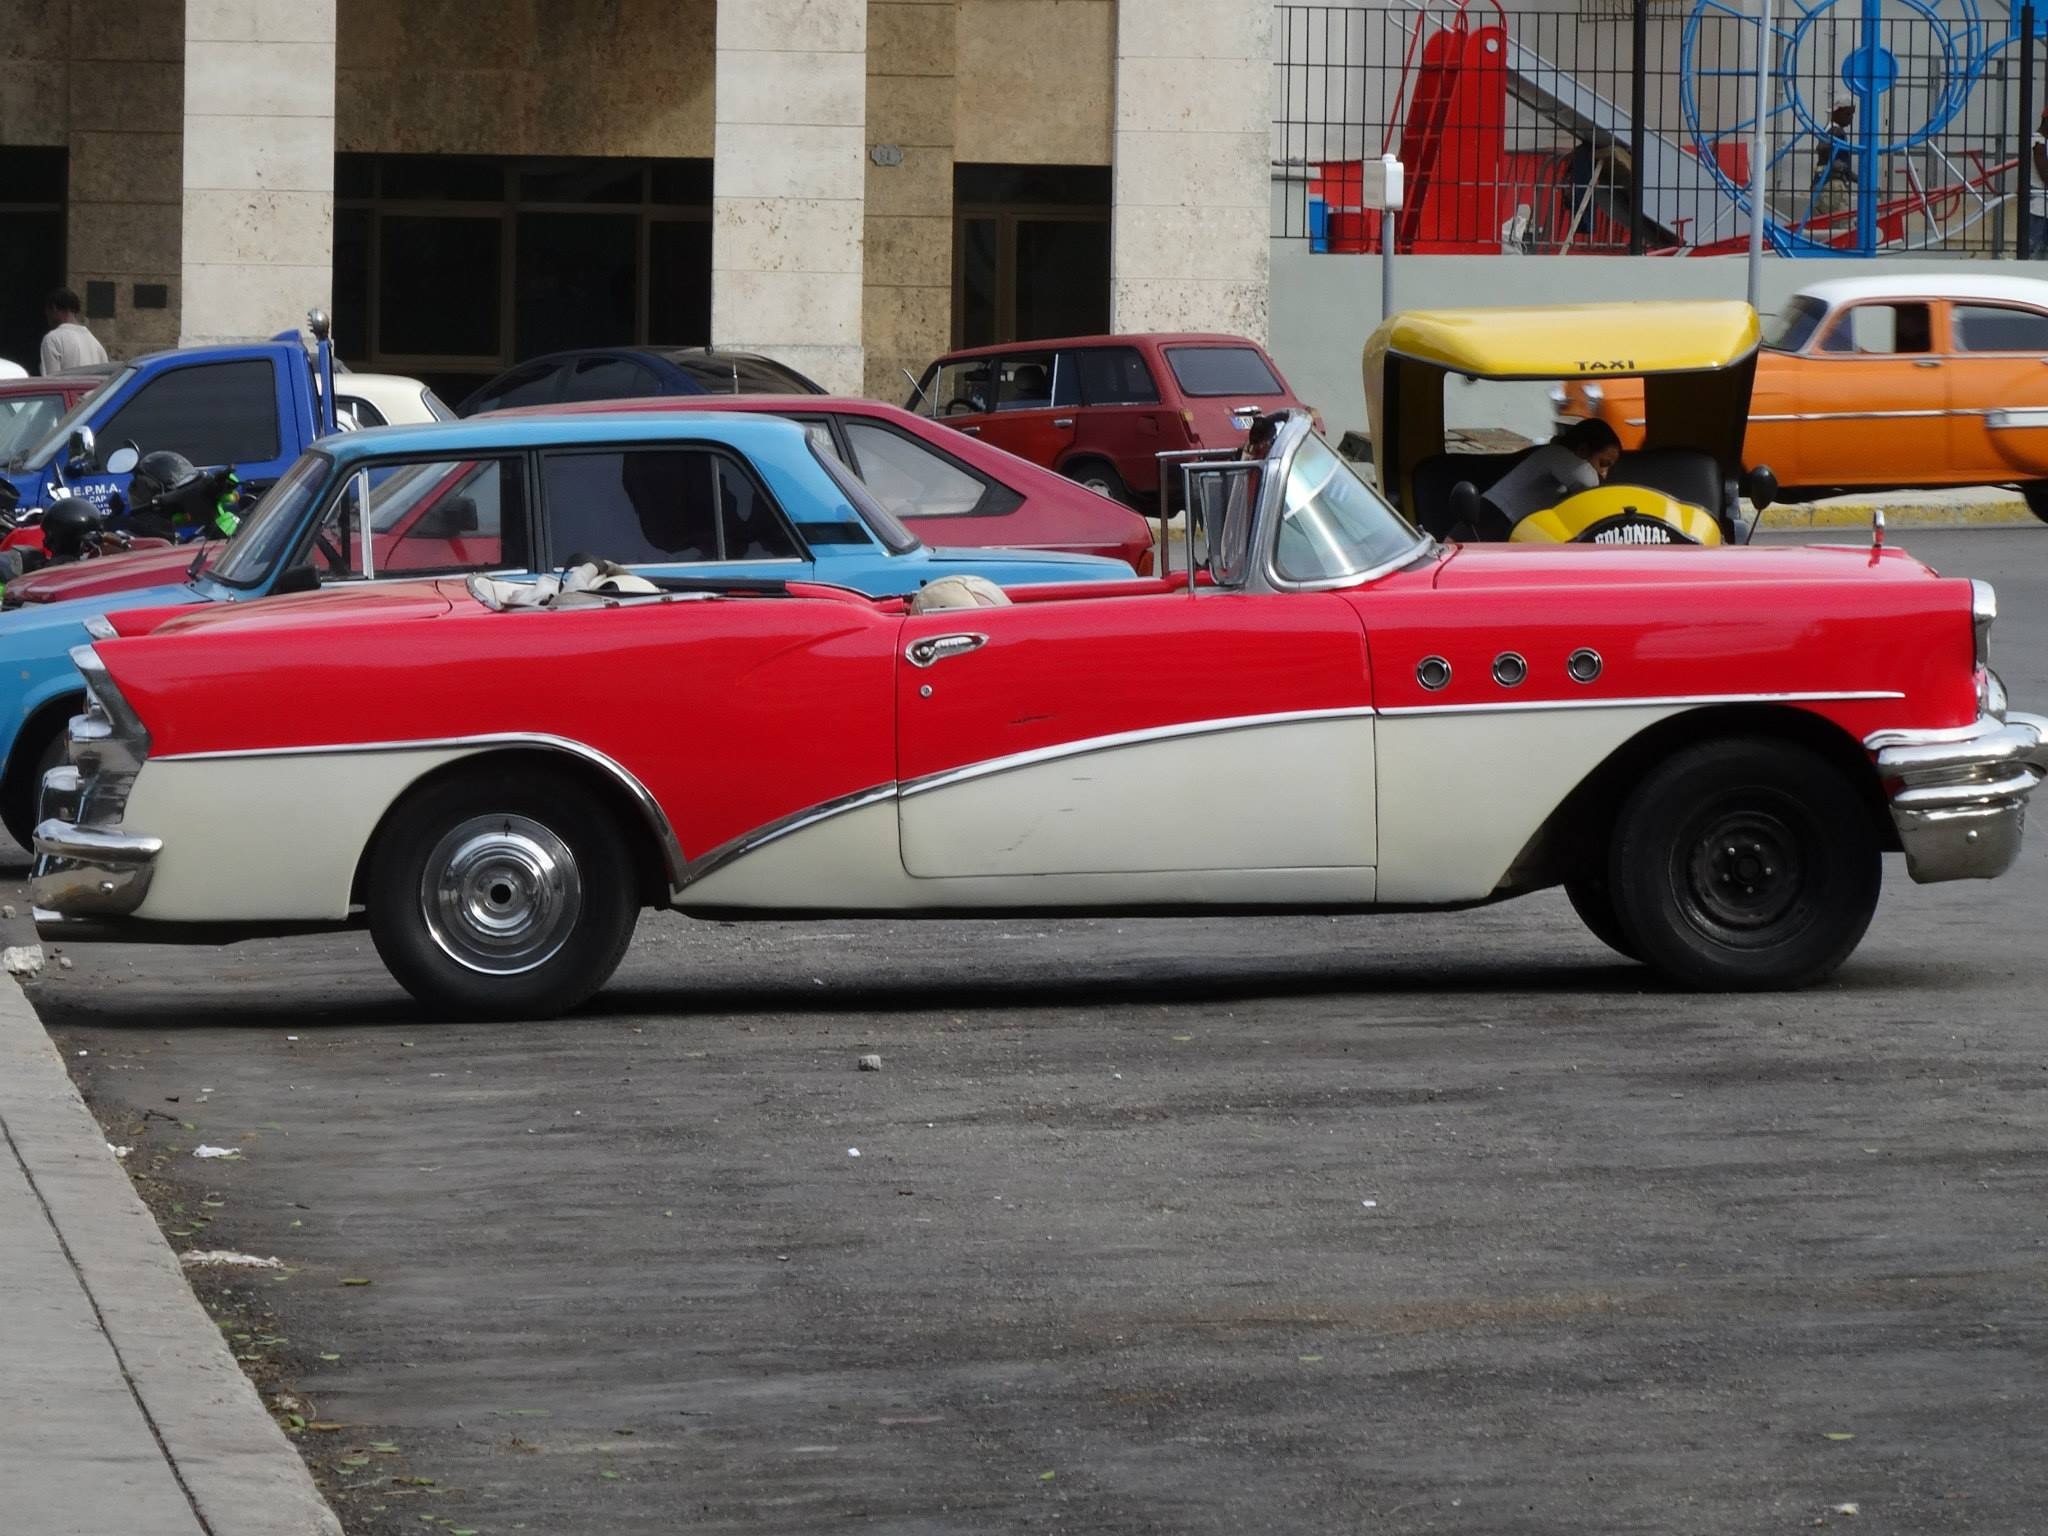
car, old, vehicle, sports car, motor vehicle, vintage car, cuba, cars, sedan, antique car, hot rod, land vehicle, automobile make, automotive exterior, compact car, automotive design, luxury vehicle